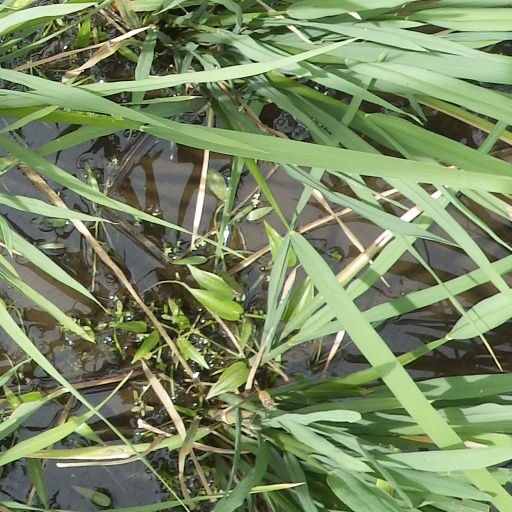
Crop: rice